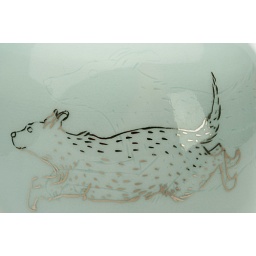
Porcelain jar, detail. Dog is sgraffitoed in and then silver dog decal is fired on top